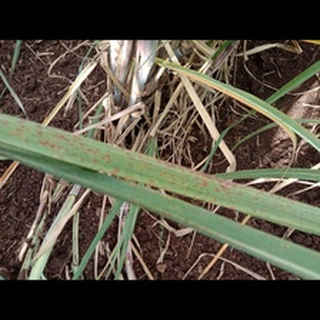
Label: sugarcane_rust